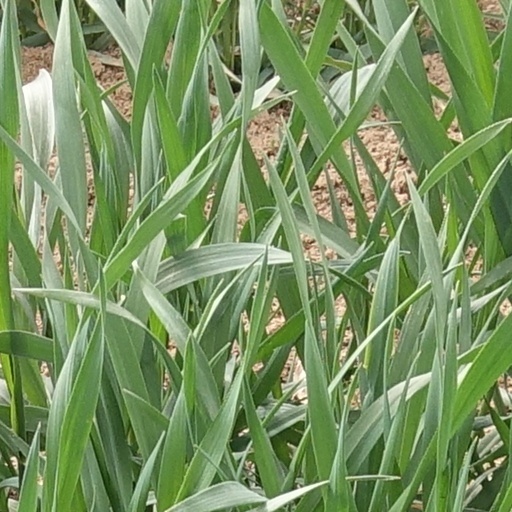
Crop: wheat